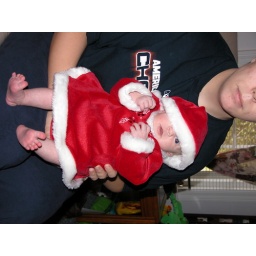
Don't I look cute in the dress Aunt Lorna and Aunt Diane sent me.